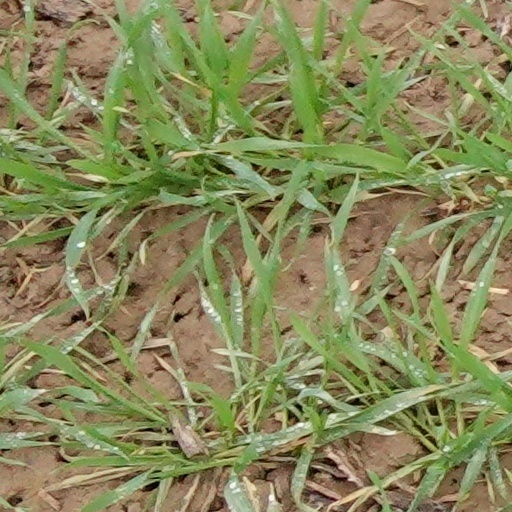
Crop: wheat